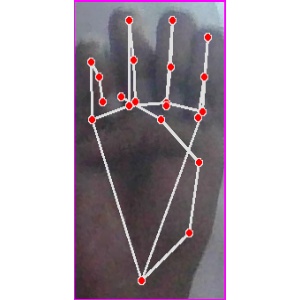
अक्षर: म